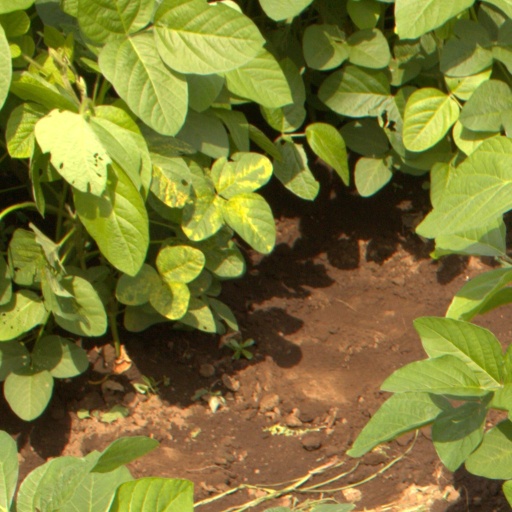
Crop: soybean